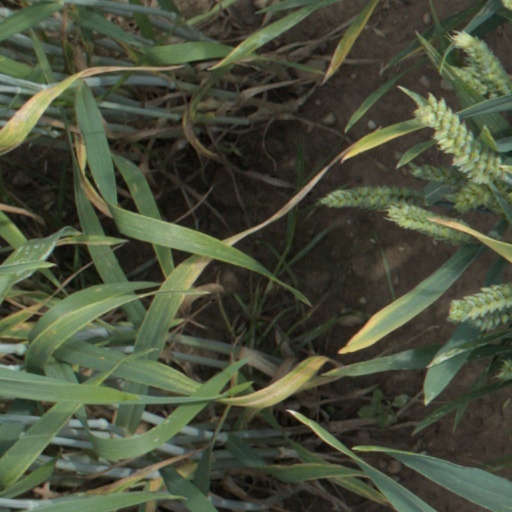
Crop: wheat